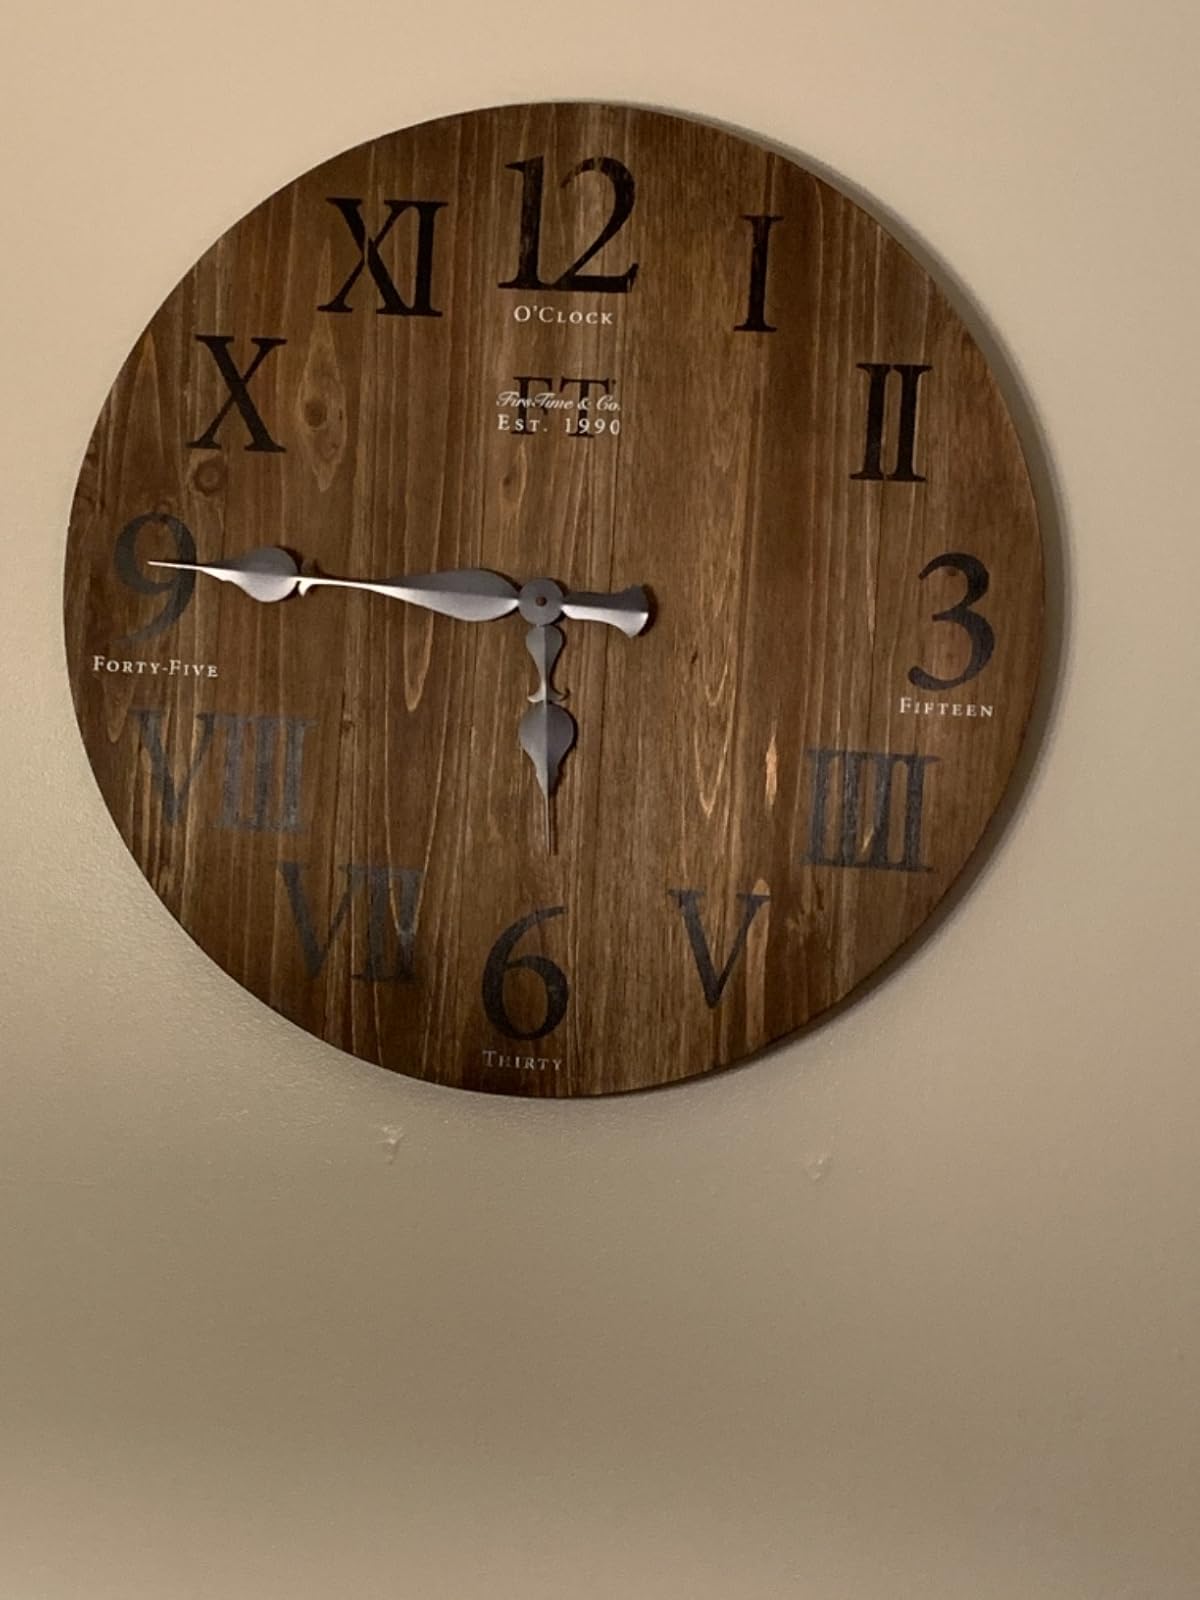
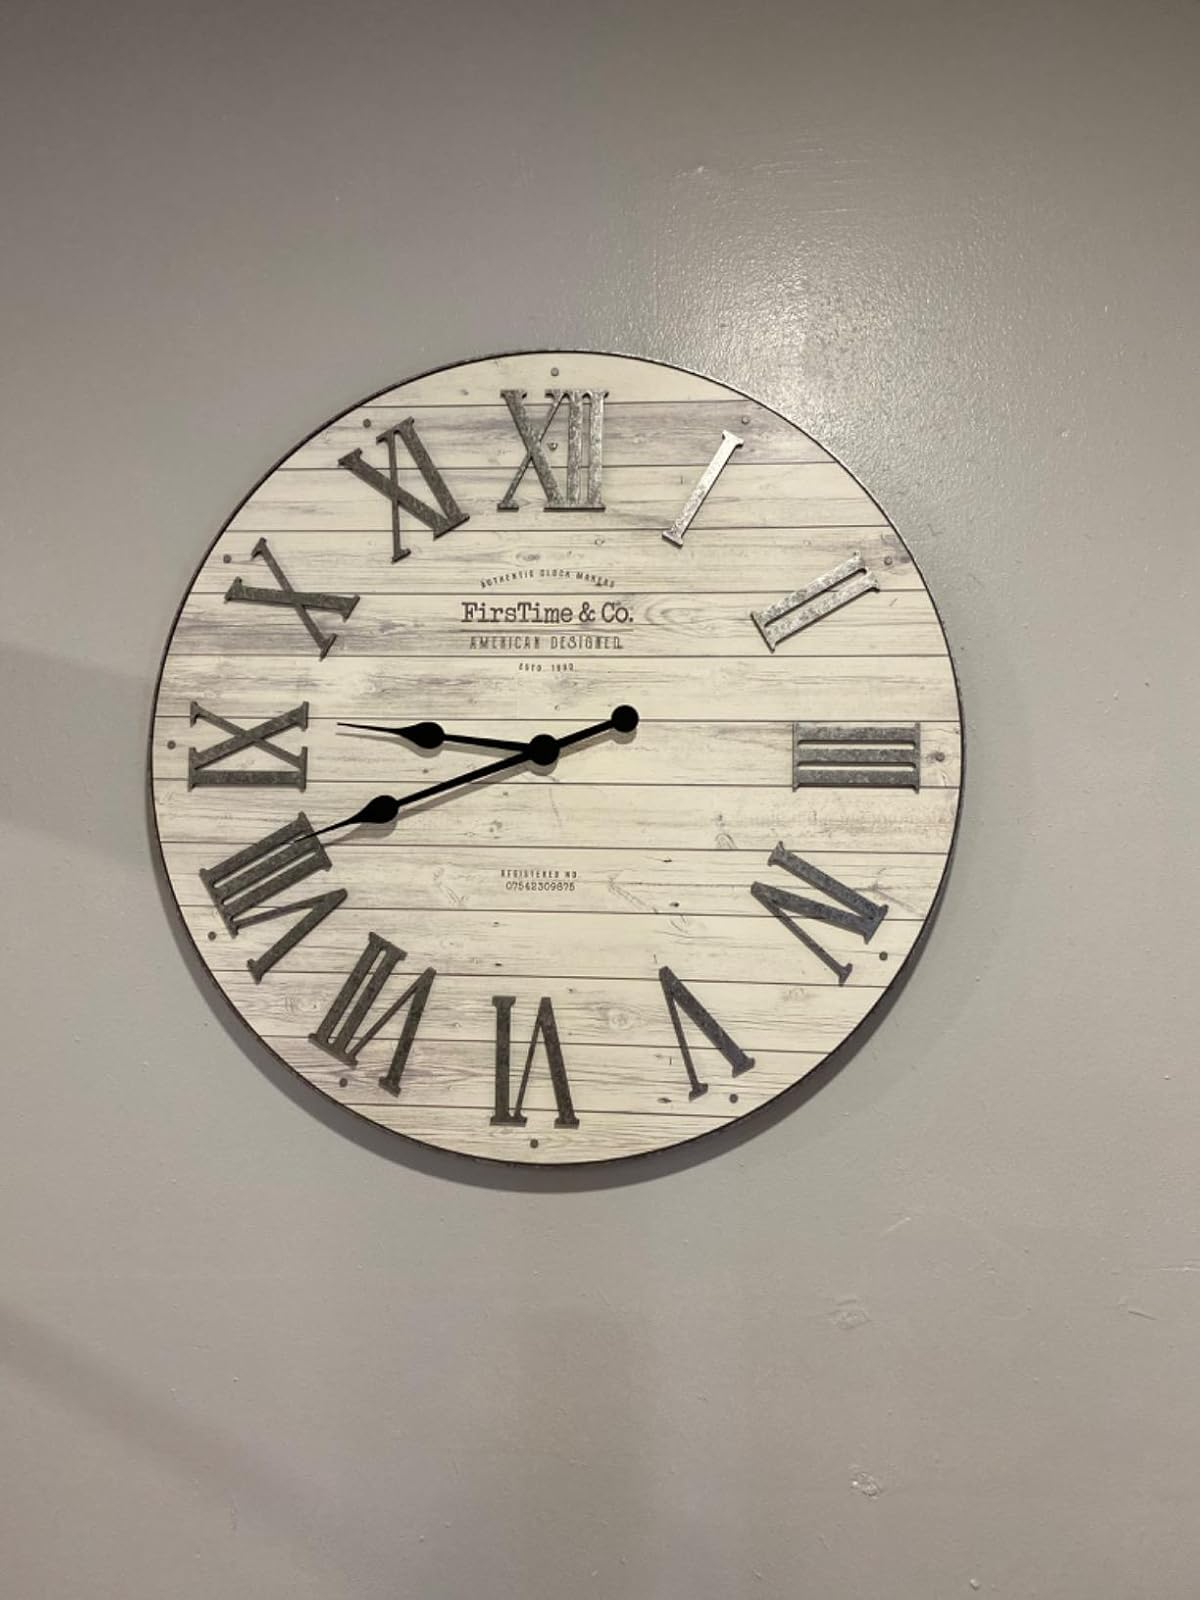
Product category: clock
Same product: no